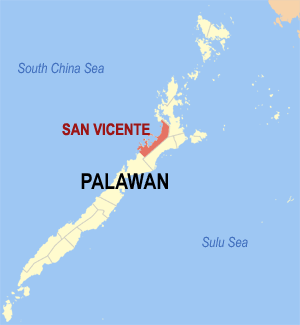
San Vicente est une municipalité de 1ʳᵉ classe de la province de Palawan aux Philippines. Sa population était de 21 654 personnes en 2000.